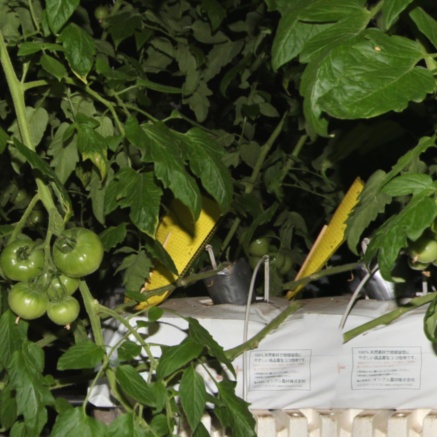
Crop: tomato